Olga Dontsova

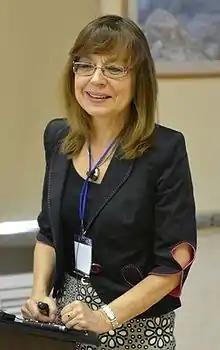

Olga Anatolyevna Dontsova (born January 7, 1959) is a Russian biochemist and an academician at the Russian Academy of Sciences. Her research interests includes: structure and functions of RNA-containing cellular machines, functional properties and mechanisms of regulation of Telomerase Ribonucleoprotein particle (RNP) complexes and non-coding RNAs.